HMNB Portsmouth

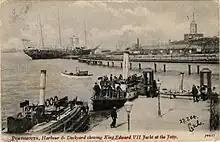
Railway viaduct leading to the South Railway Jetty (where HMY "Victoria and Albert" is moored) in 1904.

From 1814 wooden covers were built over some of the slips and docks, to designs by Robert Seppings.